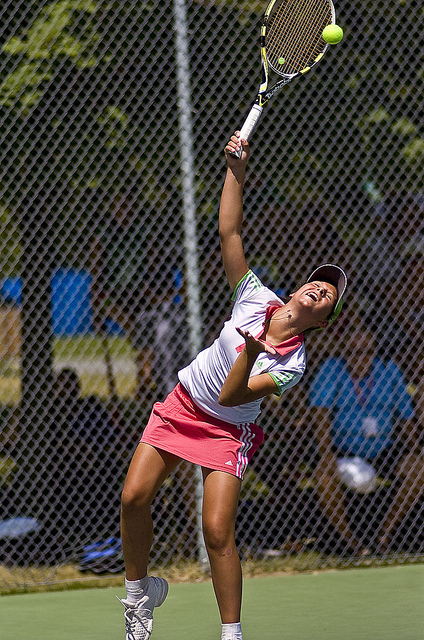
một vận động viên tennis đang nghiêng người để đánh quả bóng